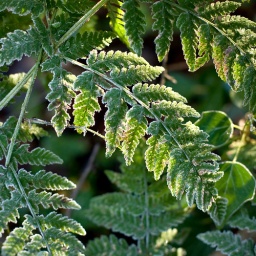
Spotted this backlit fern in the woods as I was walking Jack this morning.